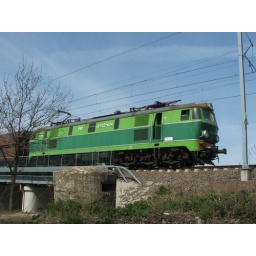
Old ww2 era bunker still guards rail bridge over Sleza river